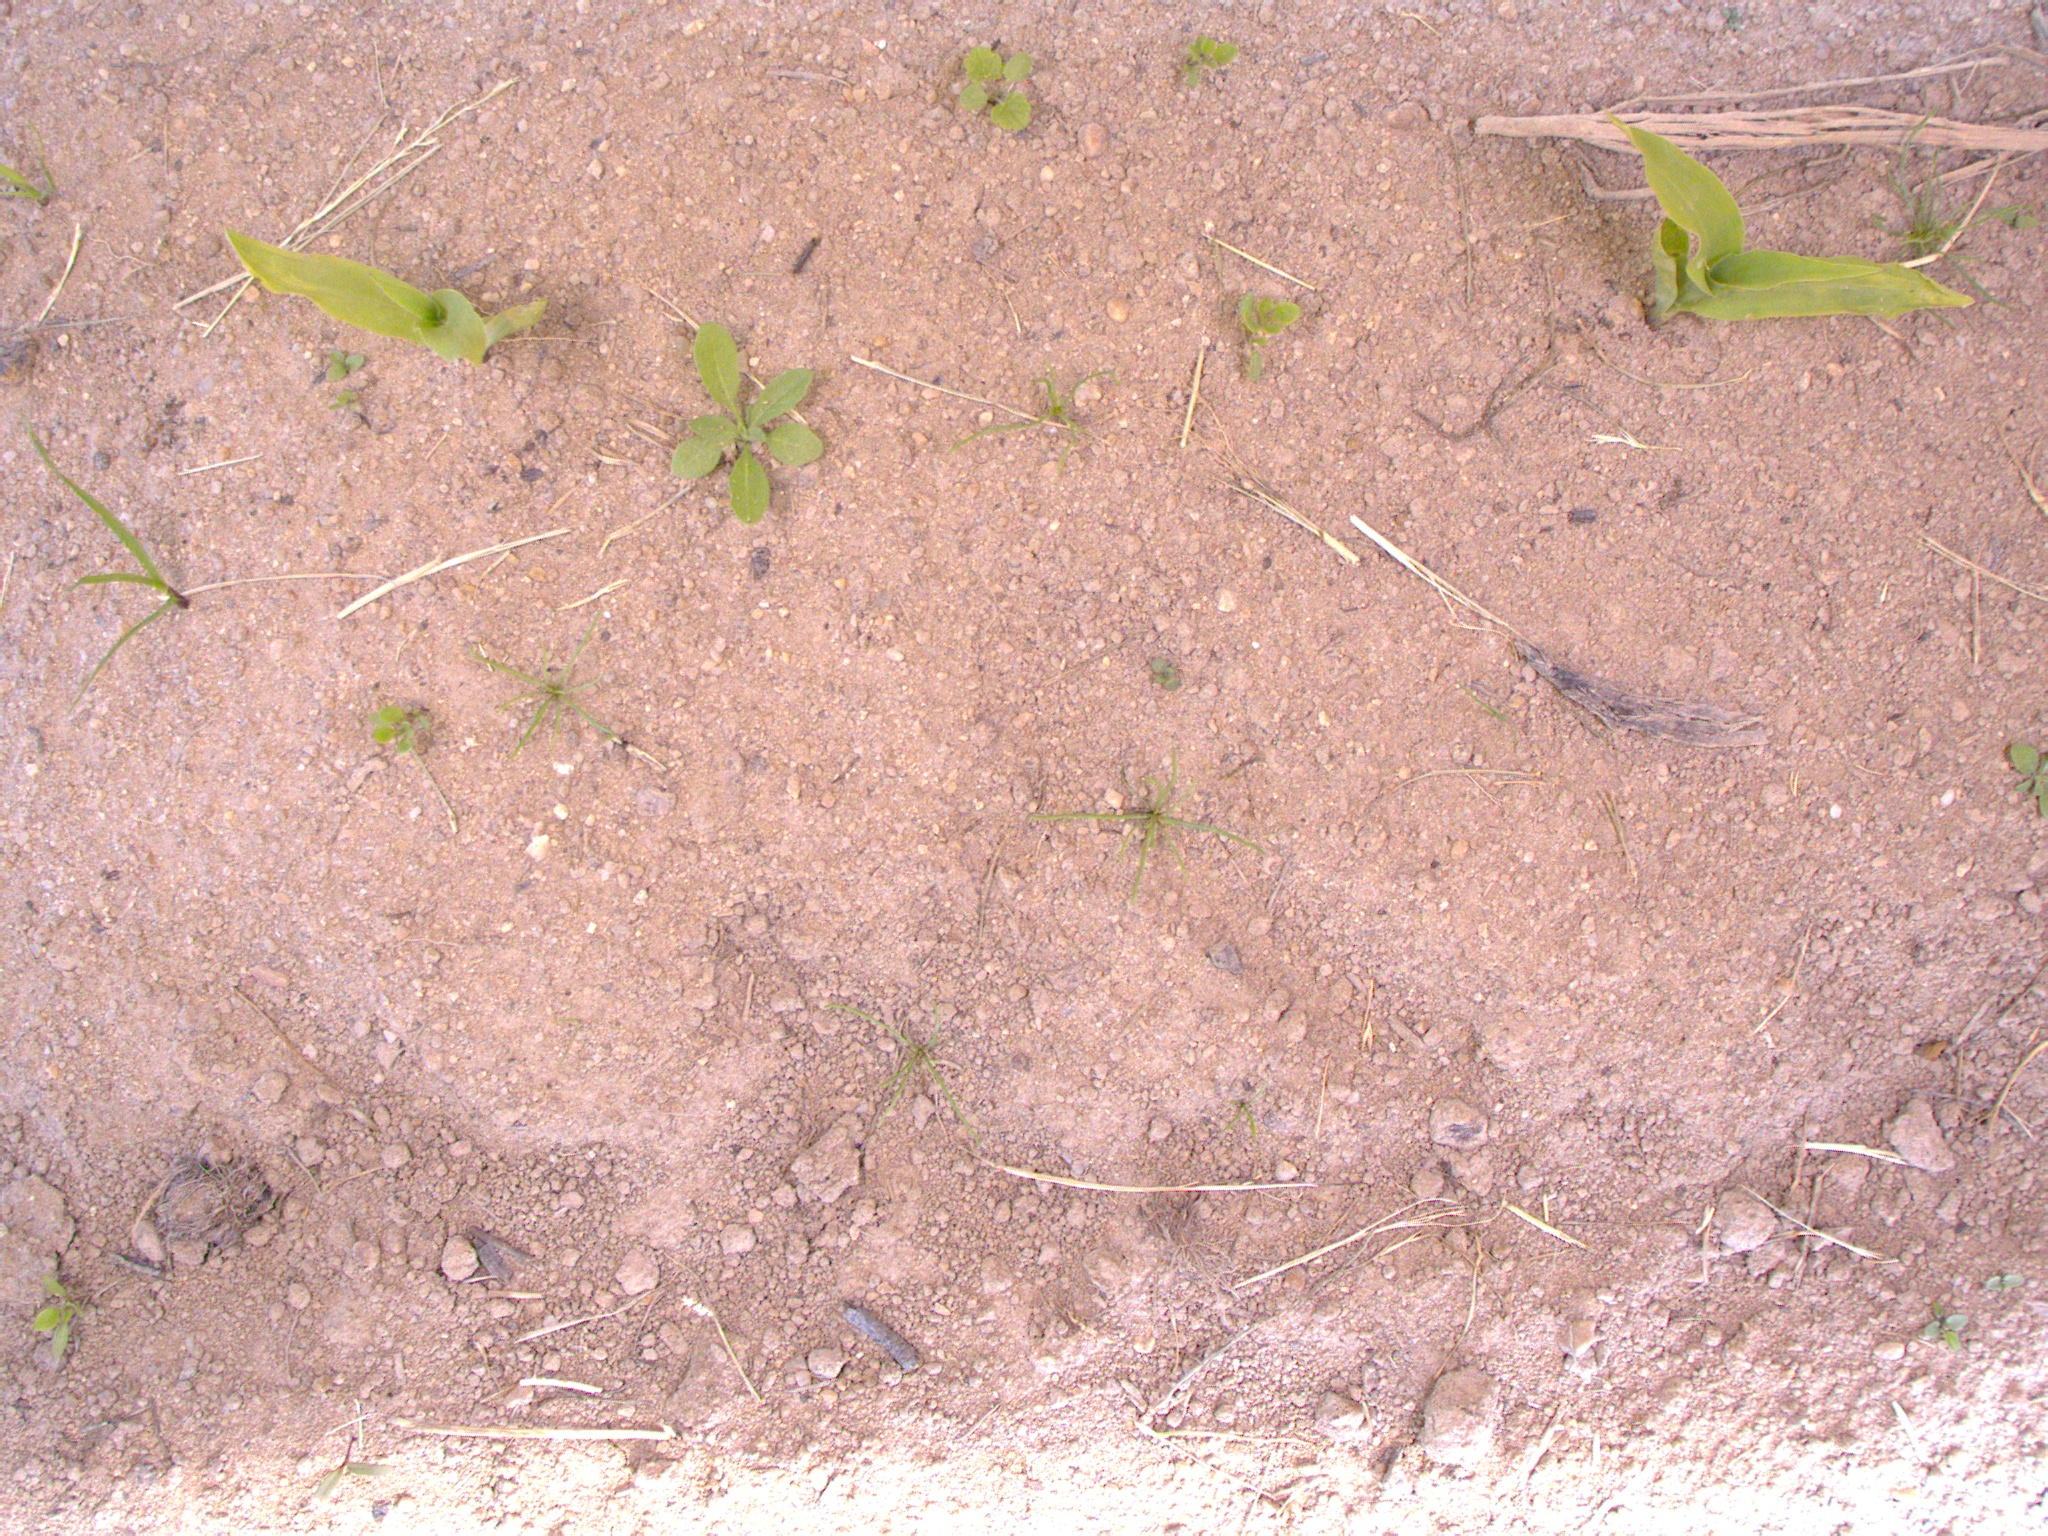
Crop: maize
Objects: maize, maize, stem_maize, stem_maize